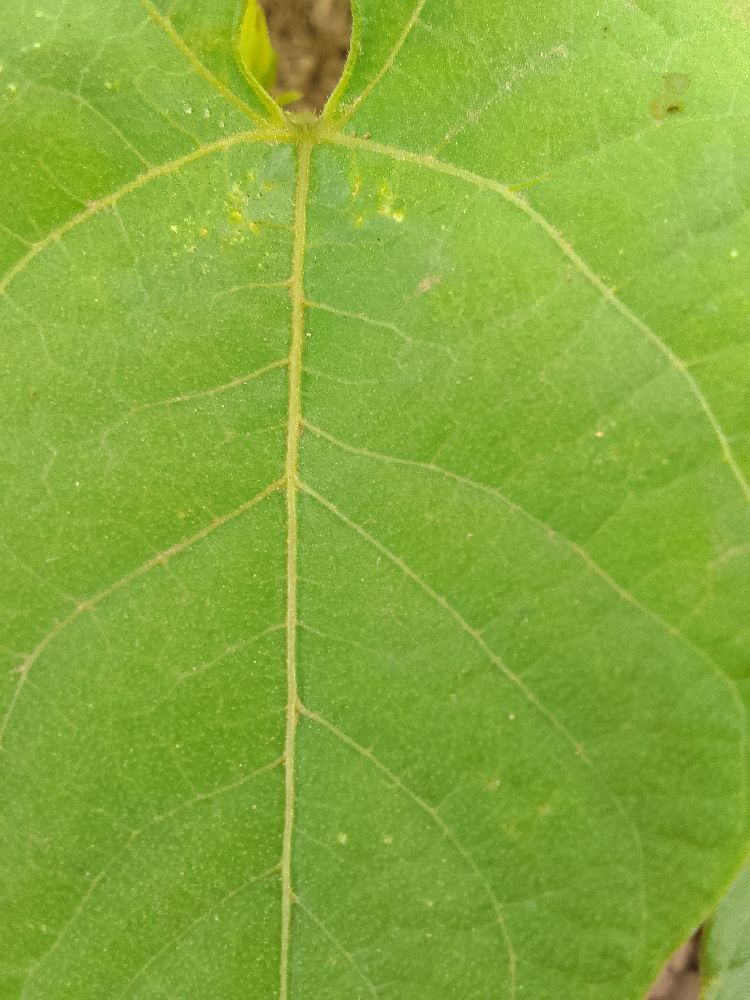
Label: healthy